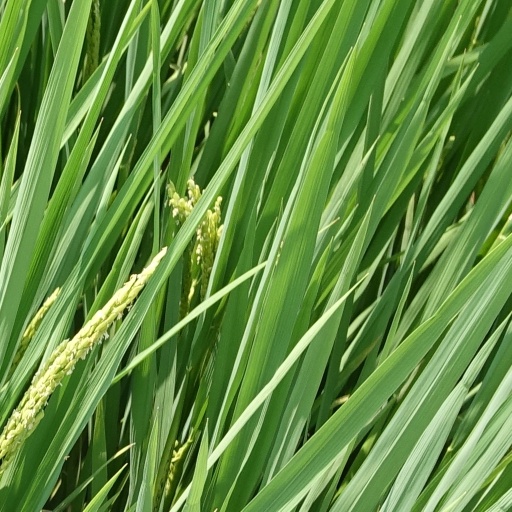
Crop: rice